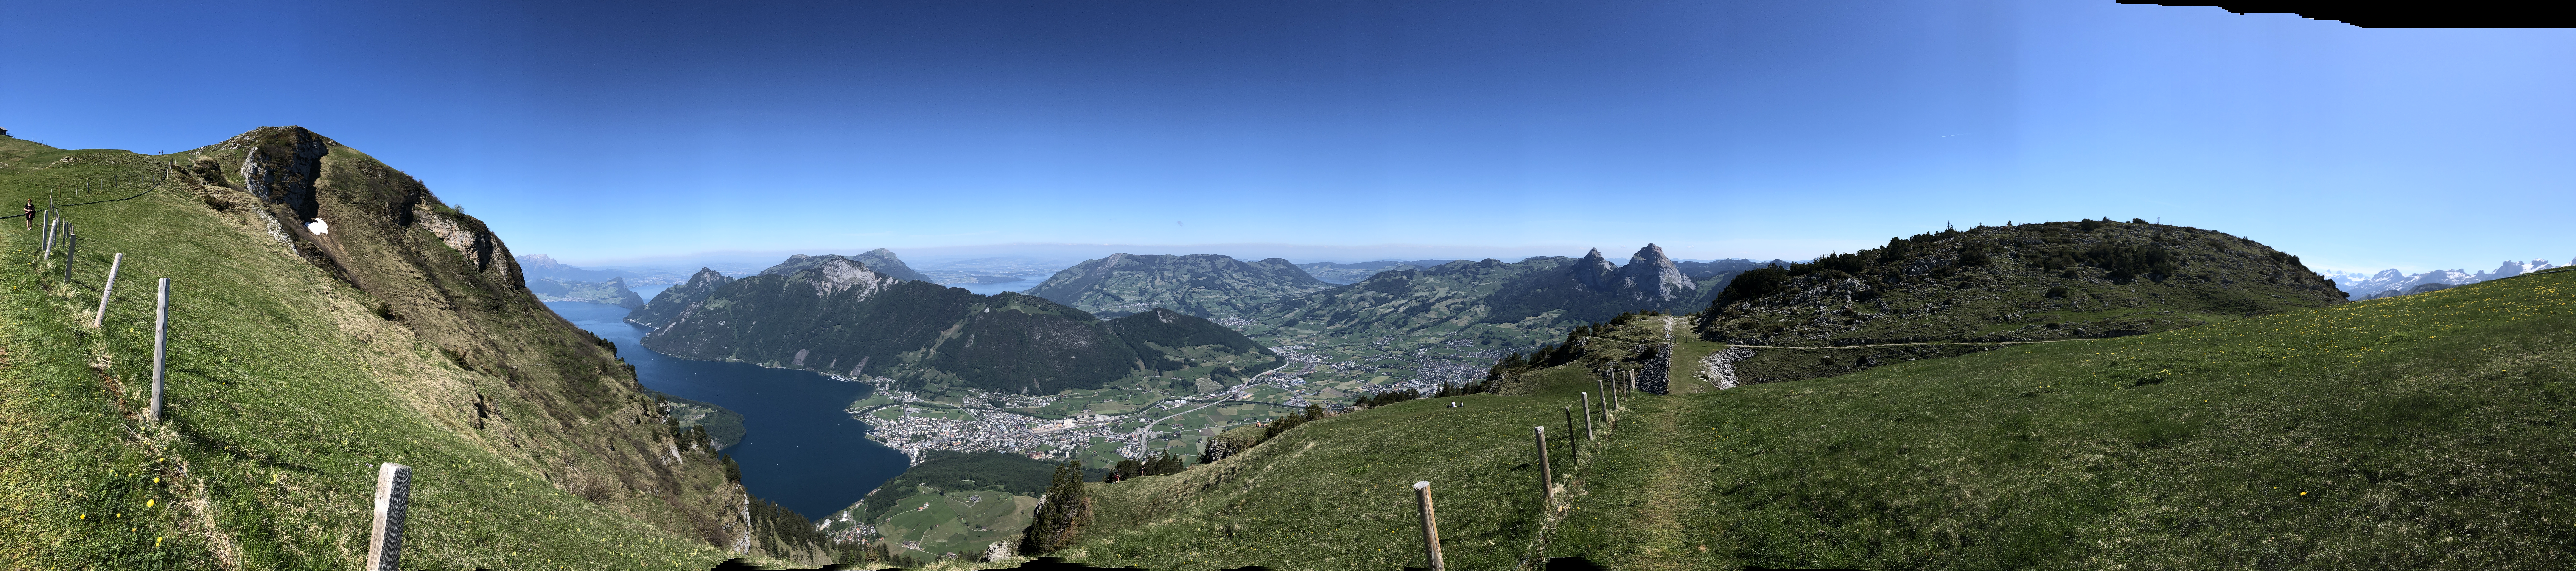
natural, mountainous landforms, mountain, highland, mountain range, hill station, nature, ridge, wilderness, hill, panorama, fell, sky, alps, natural landscape, valley, massif, mount scenery, photography, summit, mountain pass, landscape, rural area, plateau, terrain, national park, land lot, mountain village, chaparral, tourism, grassland